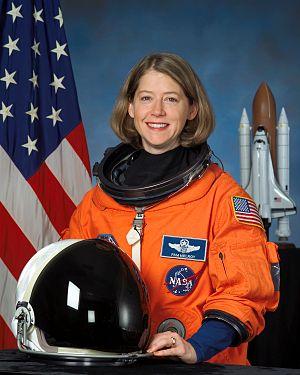
Pamela Ann Melroy est un pilote d'essais militaire et une astronaute américaine qui a effectué trois missions à bord de la navette spatiale américaine d'abord en tant que pilote puis en tant que commandant. Elle a quitté le corps des astronautes et la NASA en août 2009 pour travailler à l'agence de recherche militaire de la DARPA. Elle est l'une des deux seules femmes à avoir commandé une mission de la navette spatiale américaine.